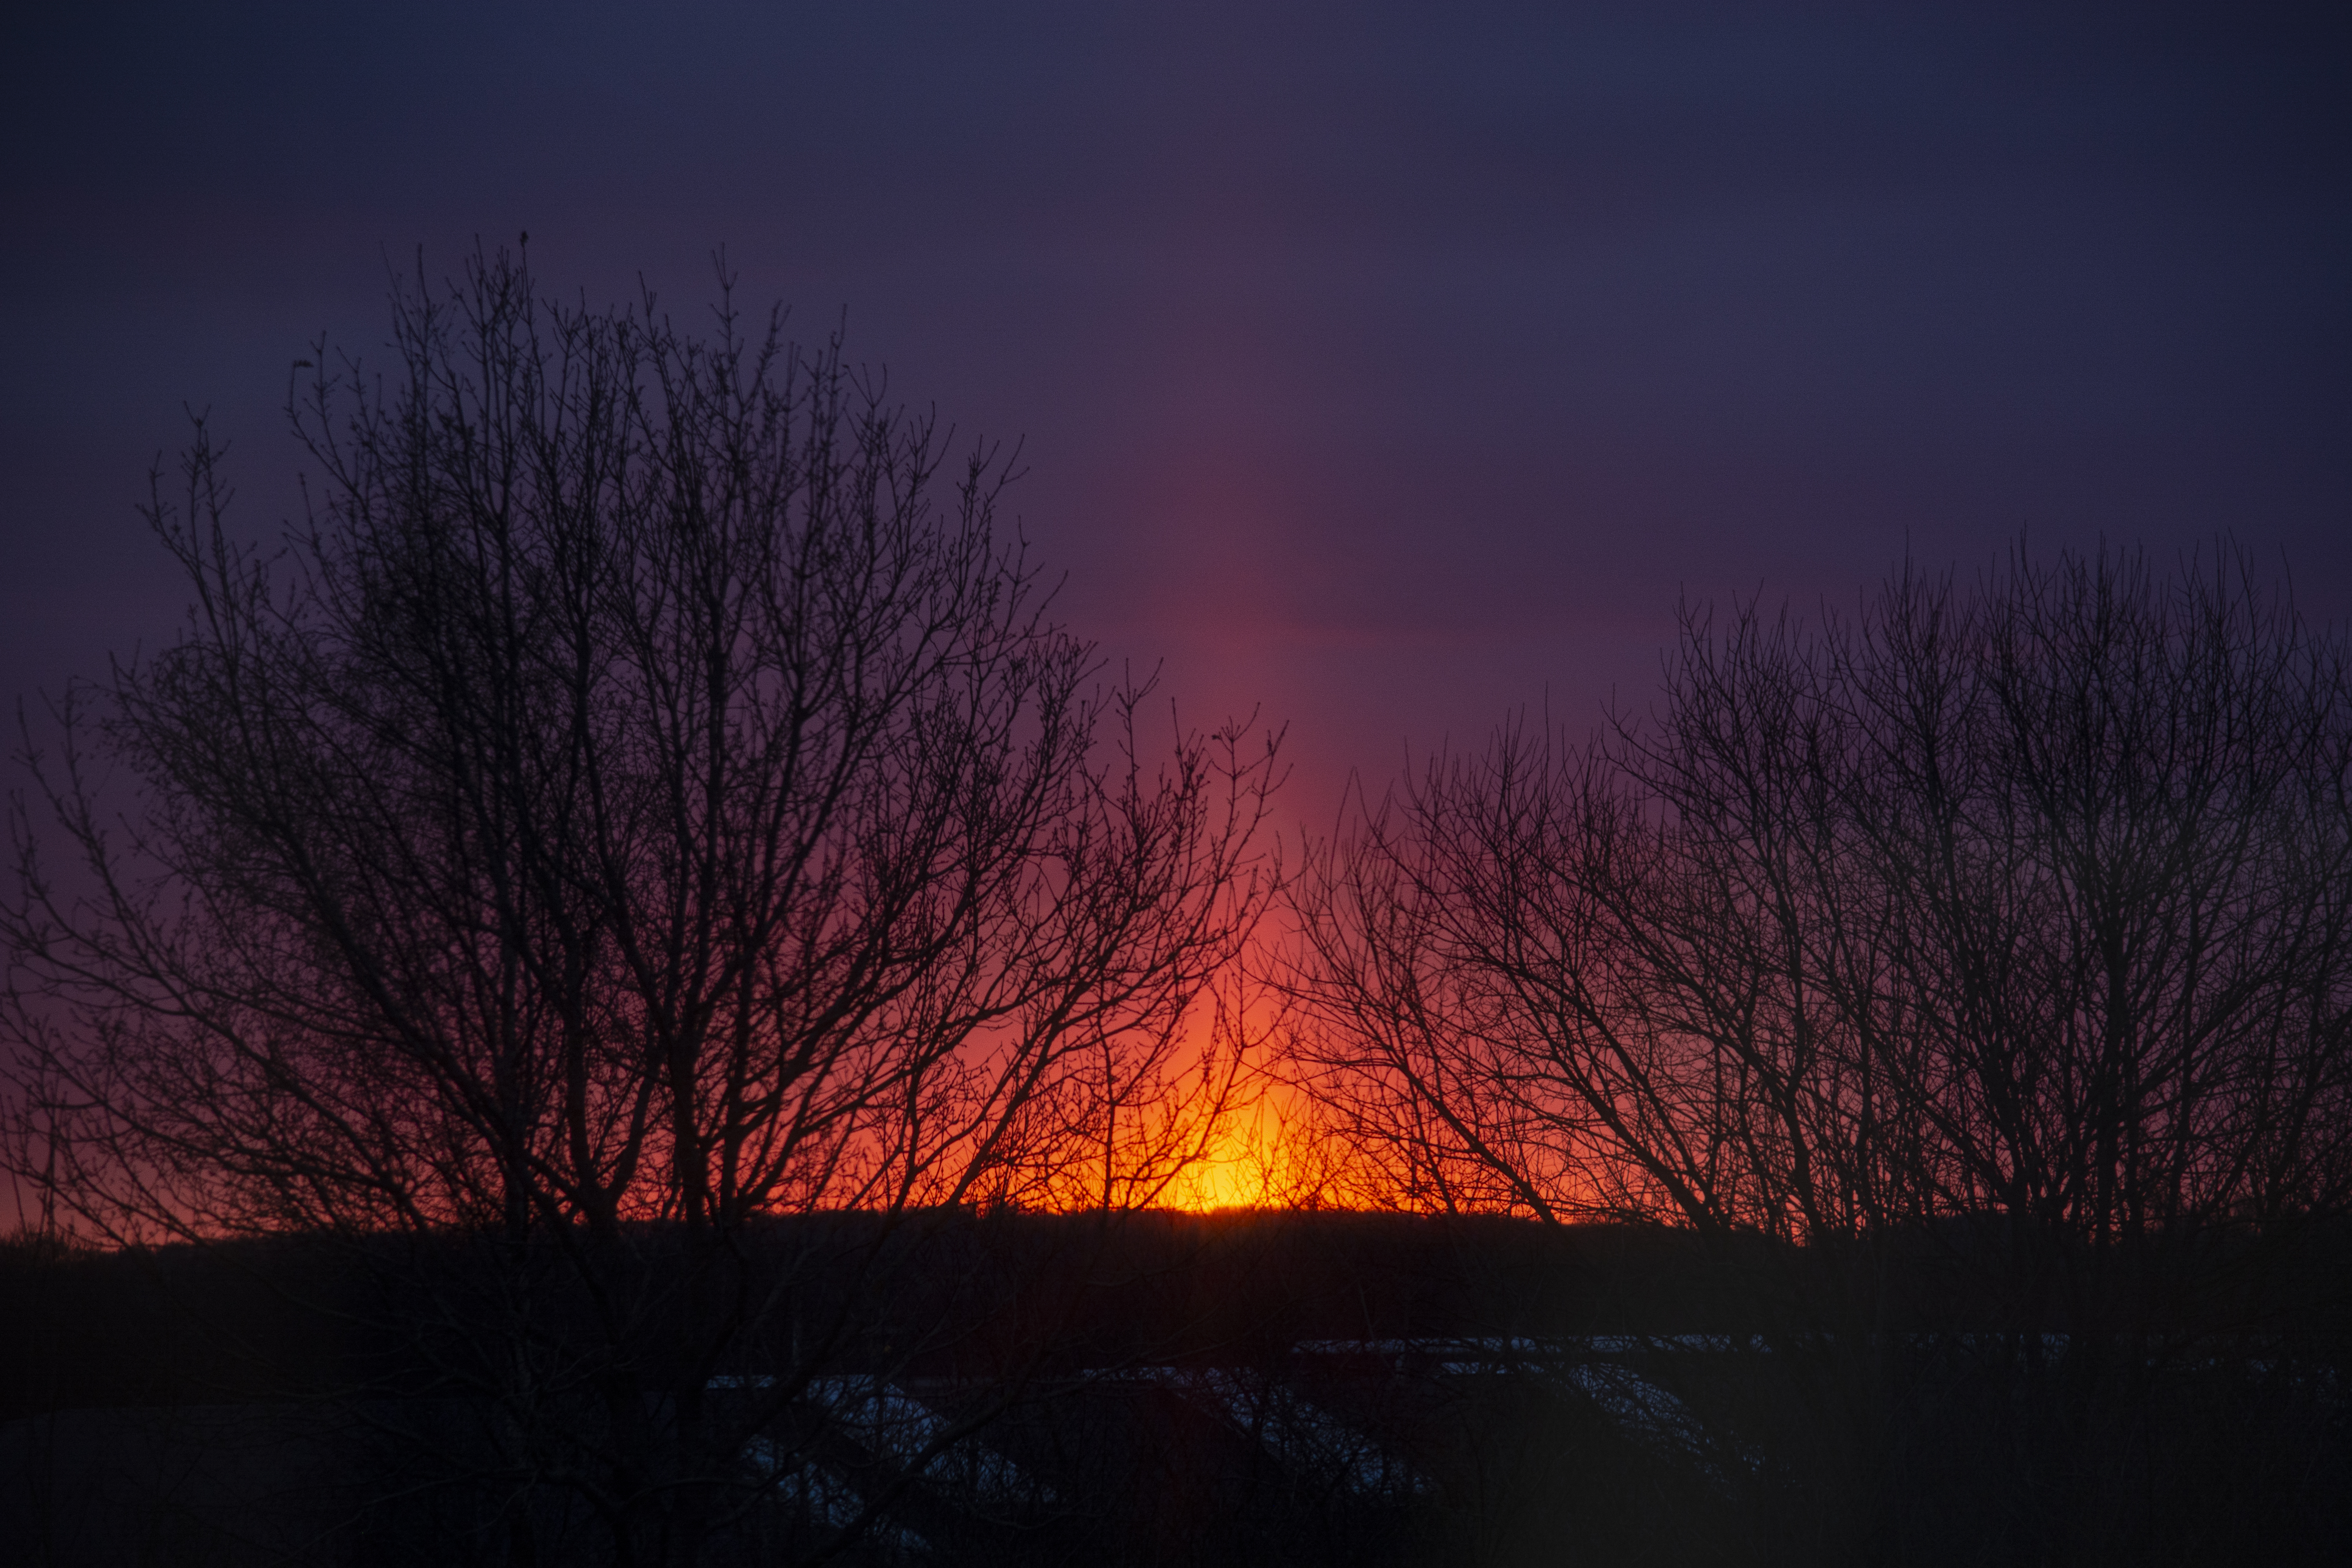
sunrise, winter, red, morning, dark, nature, sky, atmosphere, ecoregion, afterglow, natural landscape, branch, red sky at morning, astronomical object, heat, woody plant, sunset, horizon, landscape, dusk, plant, tree, geological phenomenon, sun, cloud, event, dawn, freezing, darkness, evening, celestial event, night, science, twig, prairie, midnight, magenta